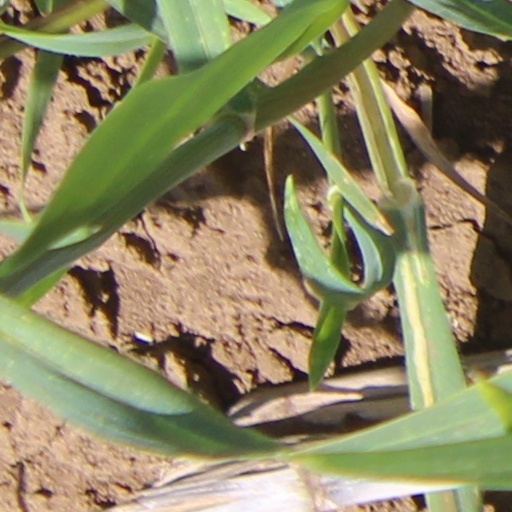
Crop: wheat